Format of Sesame Street

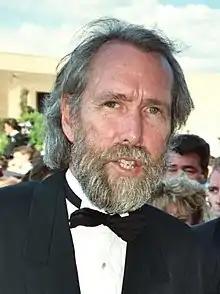
Jim Henson, (1989), creator of the Muppets. Henson created and produced many of the animation and short films shown on "Sesame Street".

"Sesame Street"s animations and live-action films were usually commissioned to outside studios. For example, Misseri Studio in Florence, Italy provided animations for the show for its entire run. Many animations, as well as the show's live-action films and longer segments like "Elmo's World" were created to accompany specific episodes, and became part of its library of shorts available for use in later episodes. Other films and animations were created as regular, recurring, and stand-alone segments. Gikow reported, "Virtually all animators and filmmakers supplying the show cite the enormous freedom given by producers, calling it a liberating force that let creativity explode on screen".